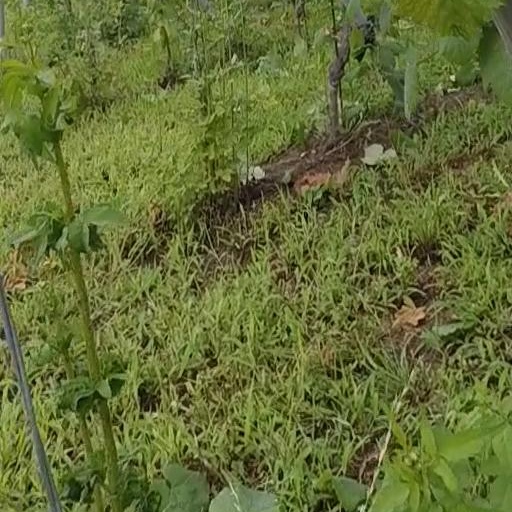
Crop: grape